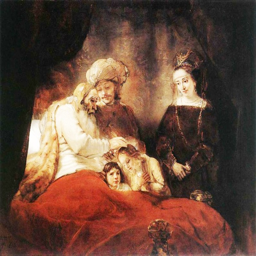
a painting of an elderly religious leader blessing boys .